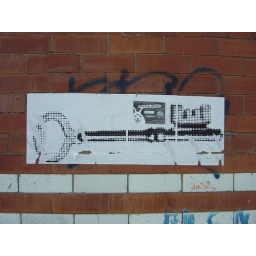
On the wall of the bingo Jesus building in Hulme